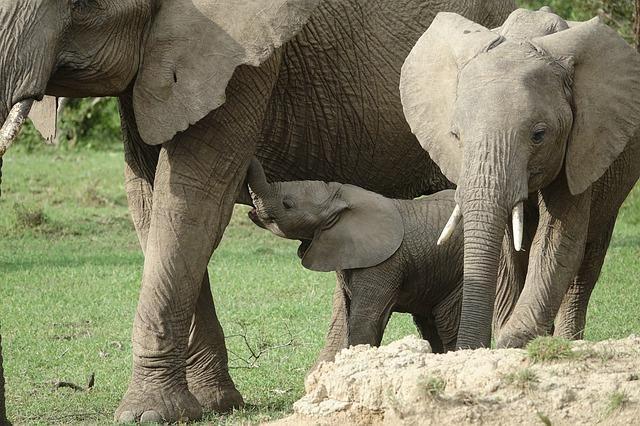
elephant